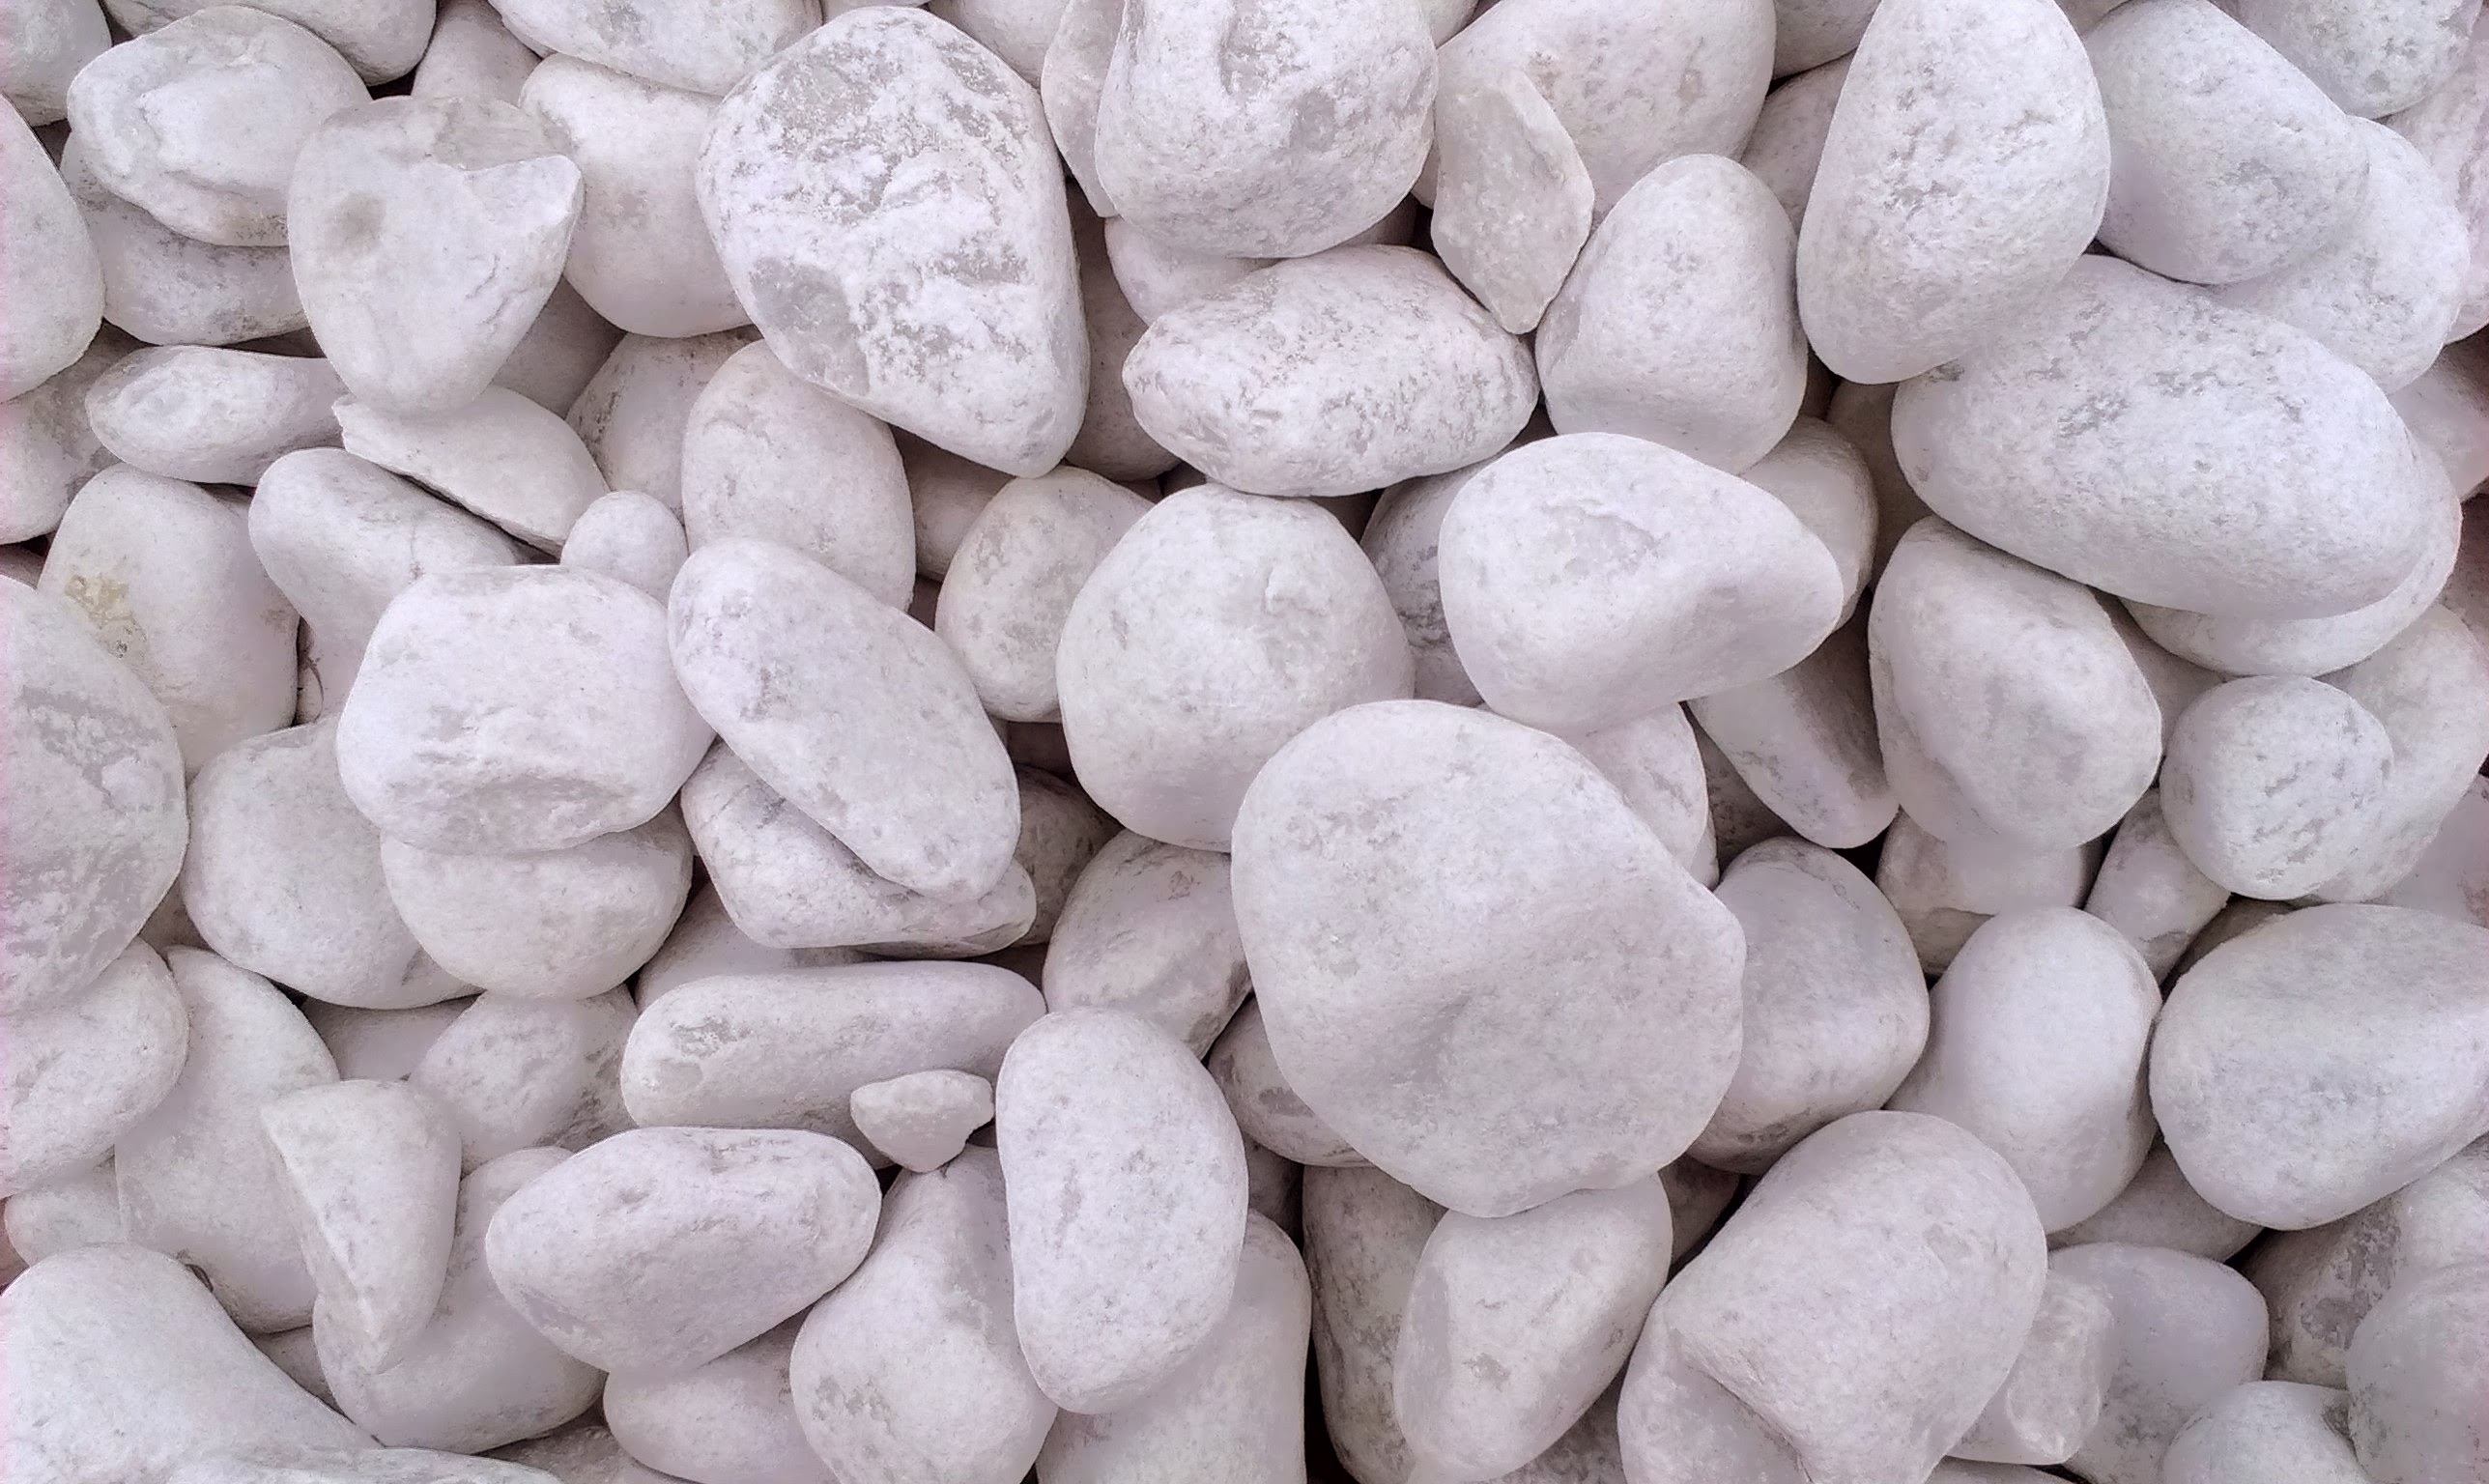
rock, petal, food, pebble, material